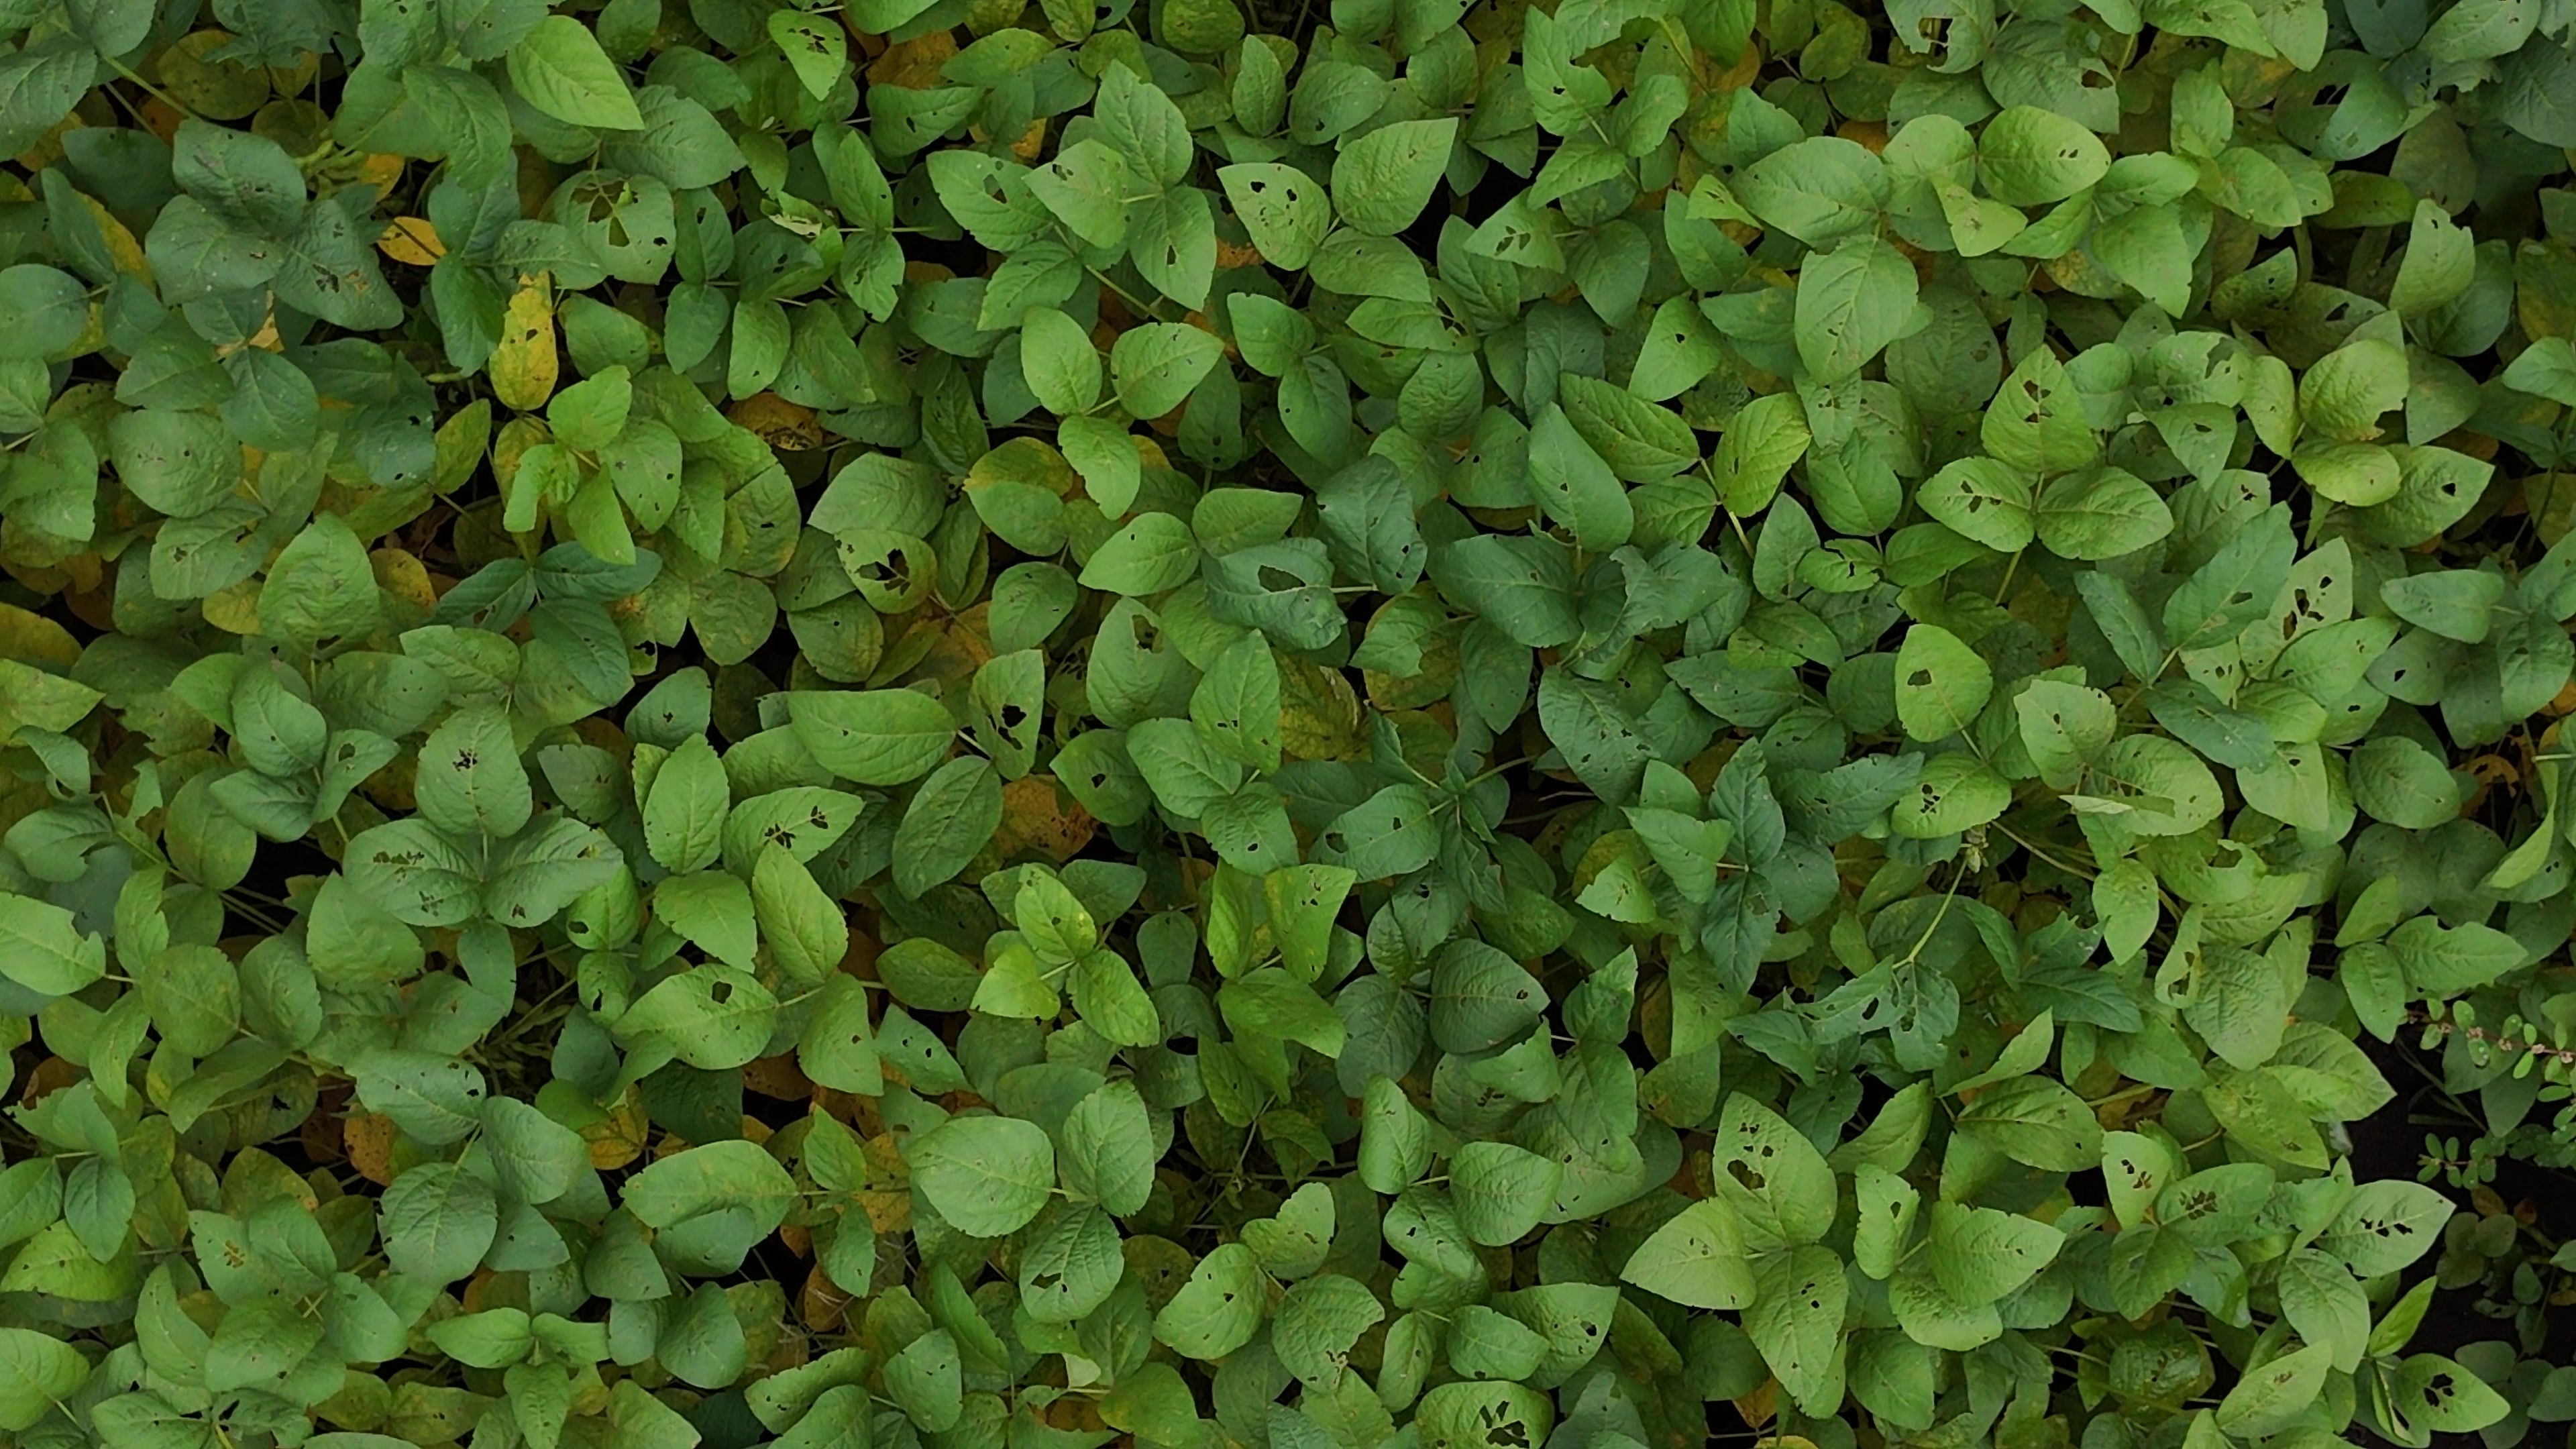
Label: Mosaic